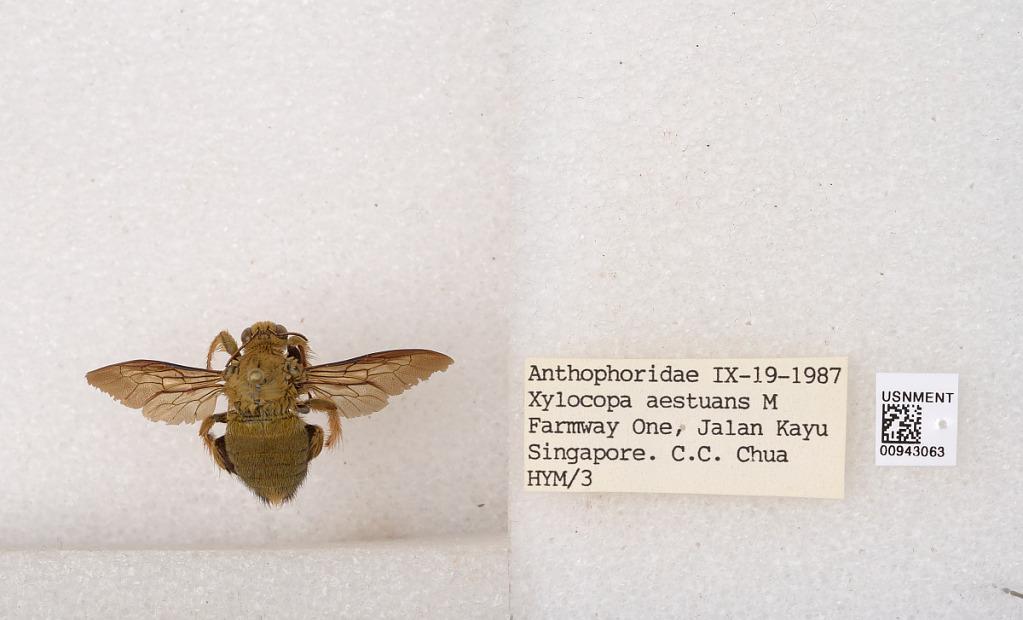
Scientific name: Xylocopa
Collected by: C. Chua
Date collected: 1987-9-19
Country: Singapore
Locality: Farmway One, Jalan Kayu